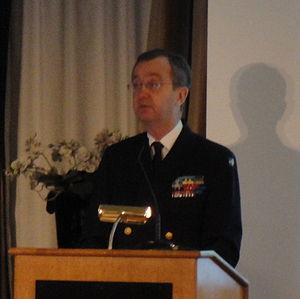
Le Comité militaire de l'Union européenne est une instance européenne, mise en place dans le cadre de la politique de sécurité et de défense commune de l'Union européenne, pour donner des « avis militaires » et émettre des recommandations sur les questions militaires au comité politique et de sécurité du Conseil de l'Union européenne. Il donne des directives à l'état-major de l'Union européenne. C'est le plus haut niveau militaire de l'Union européenne.